Gigantoraptor

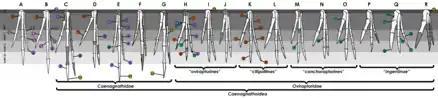
Comparison between the manus of "Gigantoraptor" (D) and other caenagnathoids

The anterior caudal vertebrae have very long neural spines and are heavily pneumaticised with deep pleurocoels. The middle section of the relatively short tail is somewhat stiffened by long prezygapophyses. The caudal vertebrae are heavily pneumatized with a spongeous-like bone filling. The forelimbs are rather long because of an elongated humerus ( long) and slender manus. The humerus is bowed outwards to an exceptionally large extent and has a very rounded head, similar to some birds. The first metacarpal is very short and carries a strongly diverging thumb. The hindlimbs are well-developed and highly elongated: the femur is slender with a distinct head and neck, measuring ; the tibia has similar top and bottom borders and measures long; and the metatarsus is long with the metatarsal III being the largest. The pes is robust with large and strongly curved pedal unguals.